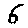
Label: 6